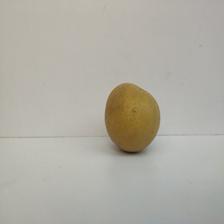
Size: Large